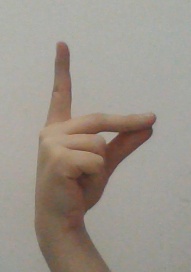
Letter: ta